Link 80

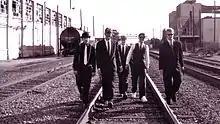
Link 80. 1996. Adam Pereria, Matt Bettinelli-Olpin, Aaron Nagel, Joey Bustos, Nick Traina. Berkeley, California.

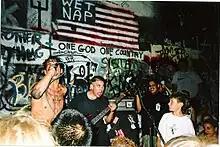
Nick Traina and Adam Pereria at 924 Gilman Street, 1997.

Before recording their first album, the band released three 7"'s, The Link 80 & Wet Nap Split, Remember How It Used To Be, and Rumble at the Tracks.